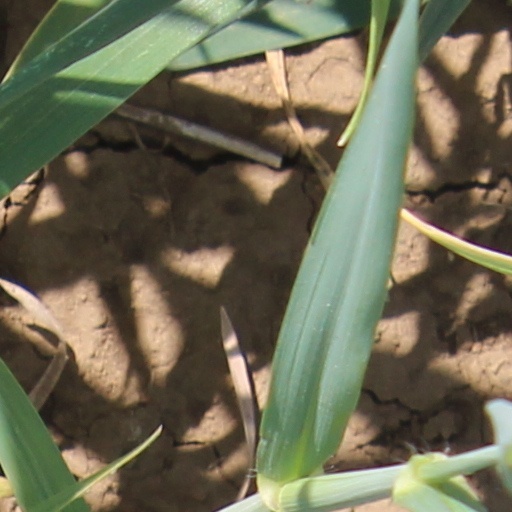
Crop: wheat